List of airports in the Turks and Caicos Islands

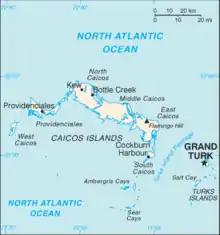
Map of Turks and Caicos Islands

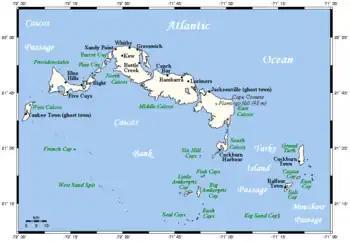

This is a list of airports in the Turks and Caicos Islands, sorted by location.